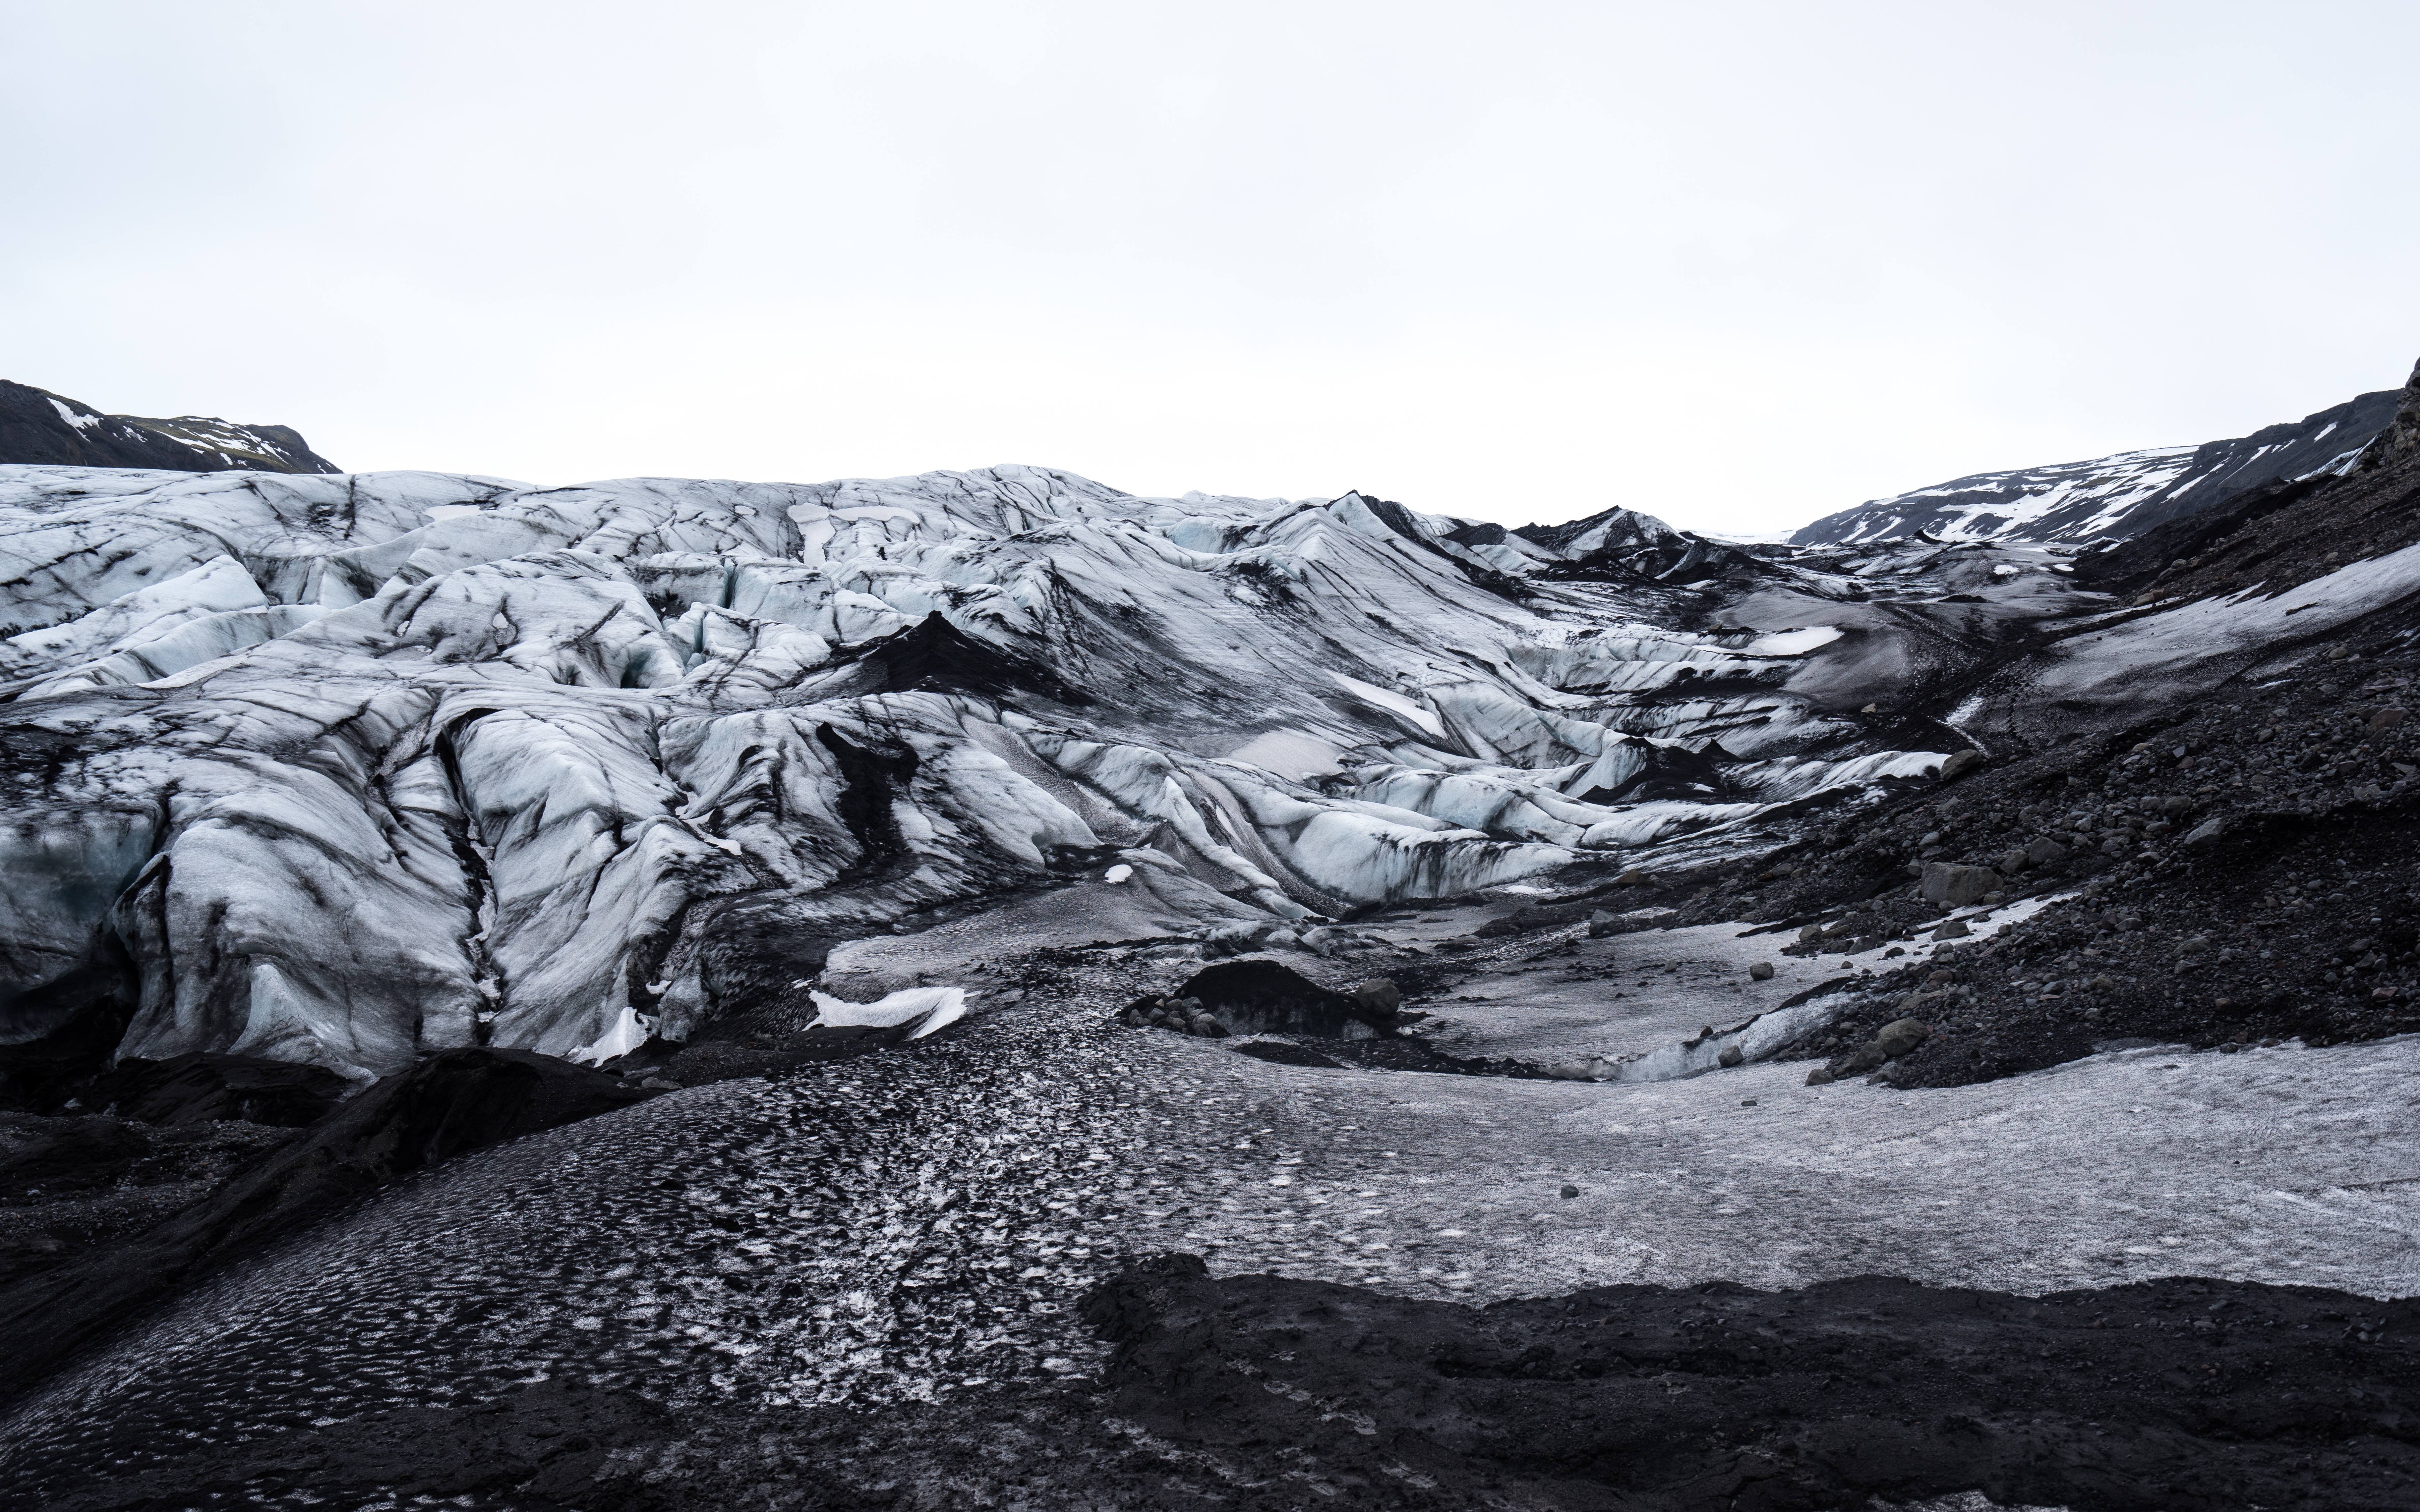
landscape, water, nature, rock, wilderness, mountain, snow, cold, winter, black and white, frost, mountain range, environment, ice, glacier, frozen, arctic, monochrome, extreme, terrain, ridge, summit, surface, cracked, geology, climate, plateau, fell, cirque, melting, moraine, landform, monochrome photography, geographical feature, mountainous landforms, glacial landform, geological phenomenon